Newdale, Idaho

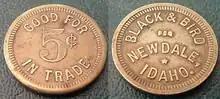
A token from a billiards pool hall that existed in Newdale ID in 1916.

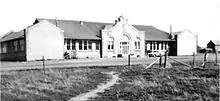
School House Newdale ID 1919

The people of Newdale were very progressive and hard workers and had a desire to make the area a truly good place to live. In December 1919, an 8-room, brick school house was completed on a piece of land donated by Sam Schwendiman, where the Newdale City Park is today. Leigh Chantrill was a young boy at the time, and later said: "It was really exciting when the new school house was completed enough so we could use it for school and church meetings". Its classrooms were heated by wood stove, and had no indoor plumbing. A playground was also built including swings and a baseball diamond. Students would attend school in Newdale from 1st to 8th grade, and then go to school in Teton for freshman and sophomore years, and Sugar City for high school. The Newdale school house was also used for LDS church meetings until a church house was built in 1952.